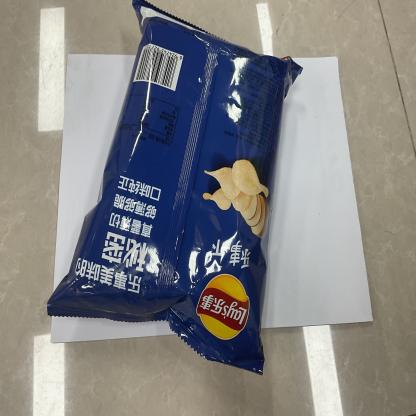
Label: plastics